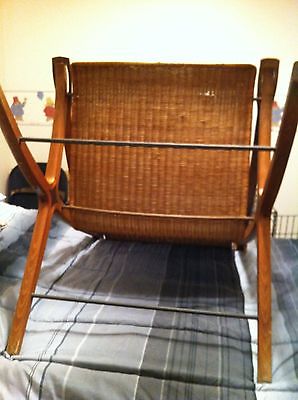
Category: chair